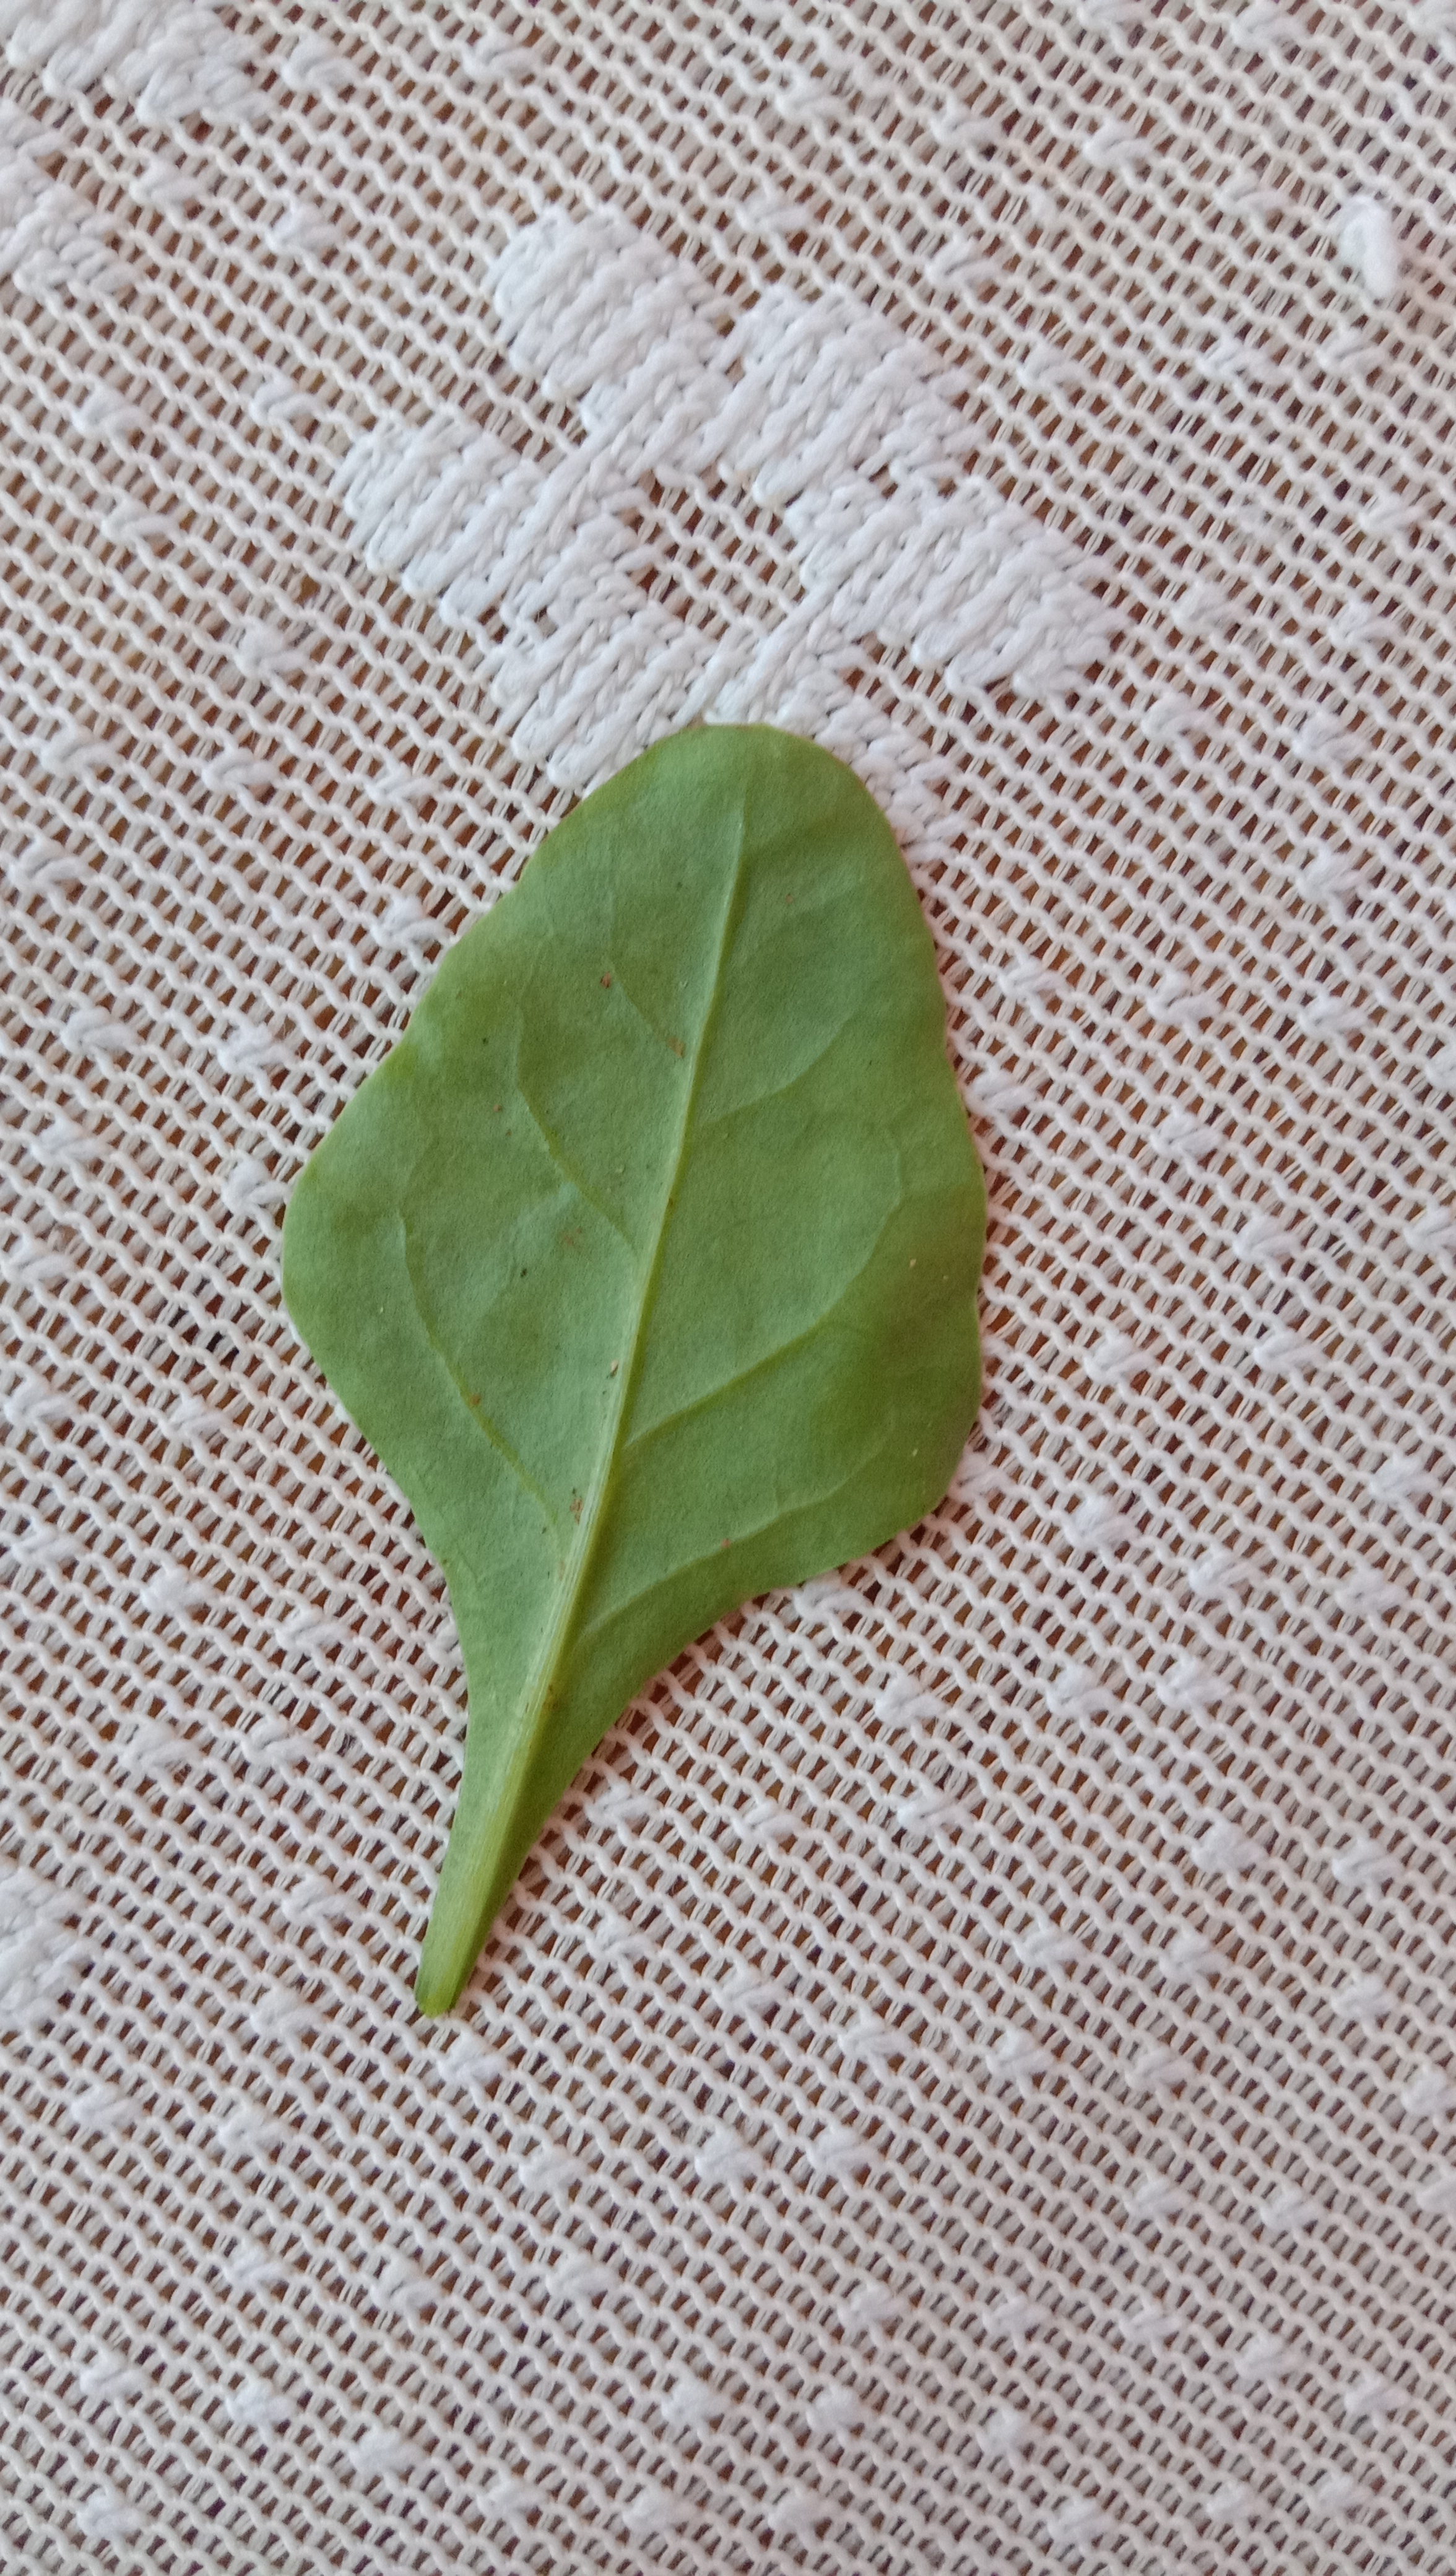
Plant: Palak(Spinach)